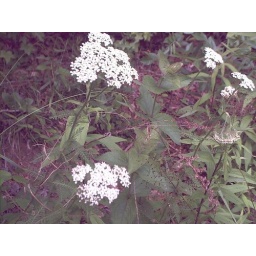
Plants in our back yard attract birds and butterflies